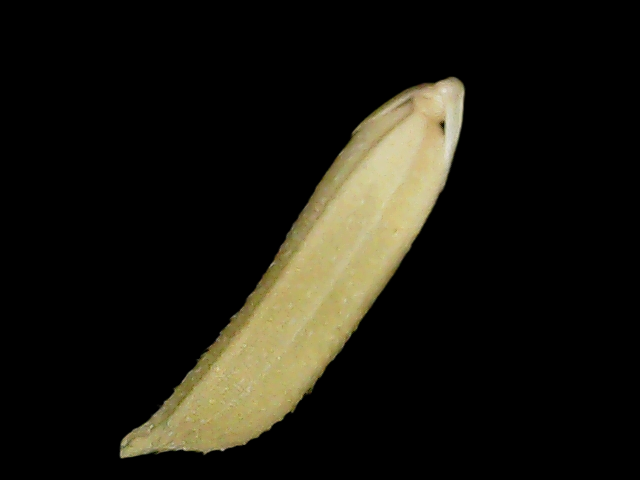
Rice variety: Binadhan25